Ammini Ammaavan

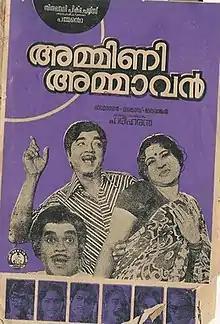

Ammini Ammaavan is a 1976 Indian Malayalam-language film, directed by Hariharan and produced by George. The film stars Prem Nazir, Jayabharathi, Bahadoor, KP Ummer, Adoor Bhasi and Sankaradi. The film has musical score by G. Devarajan.